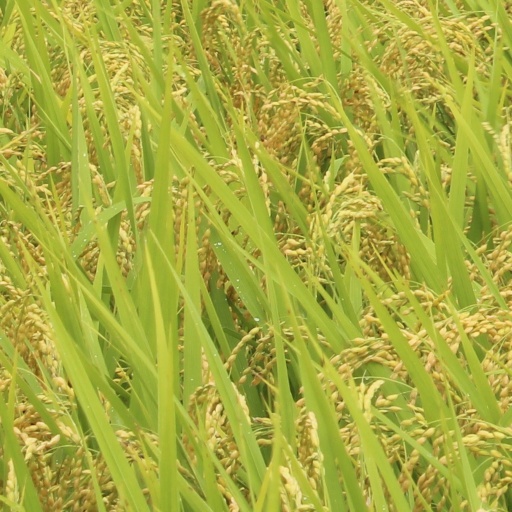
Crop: rice